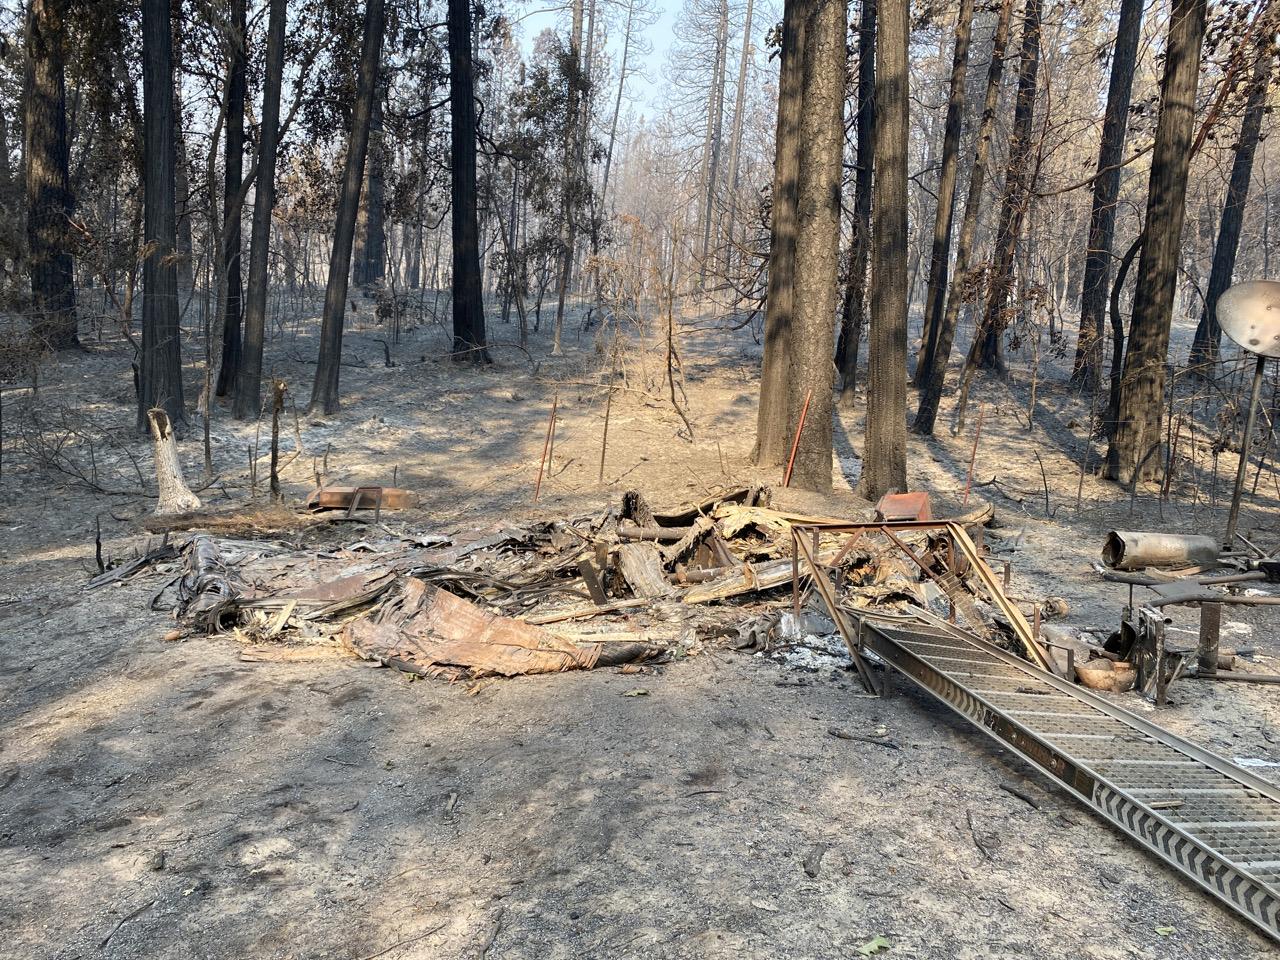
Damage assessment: destroyed